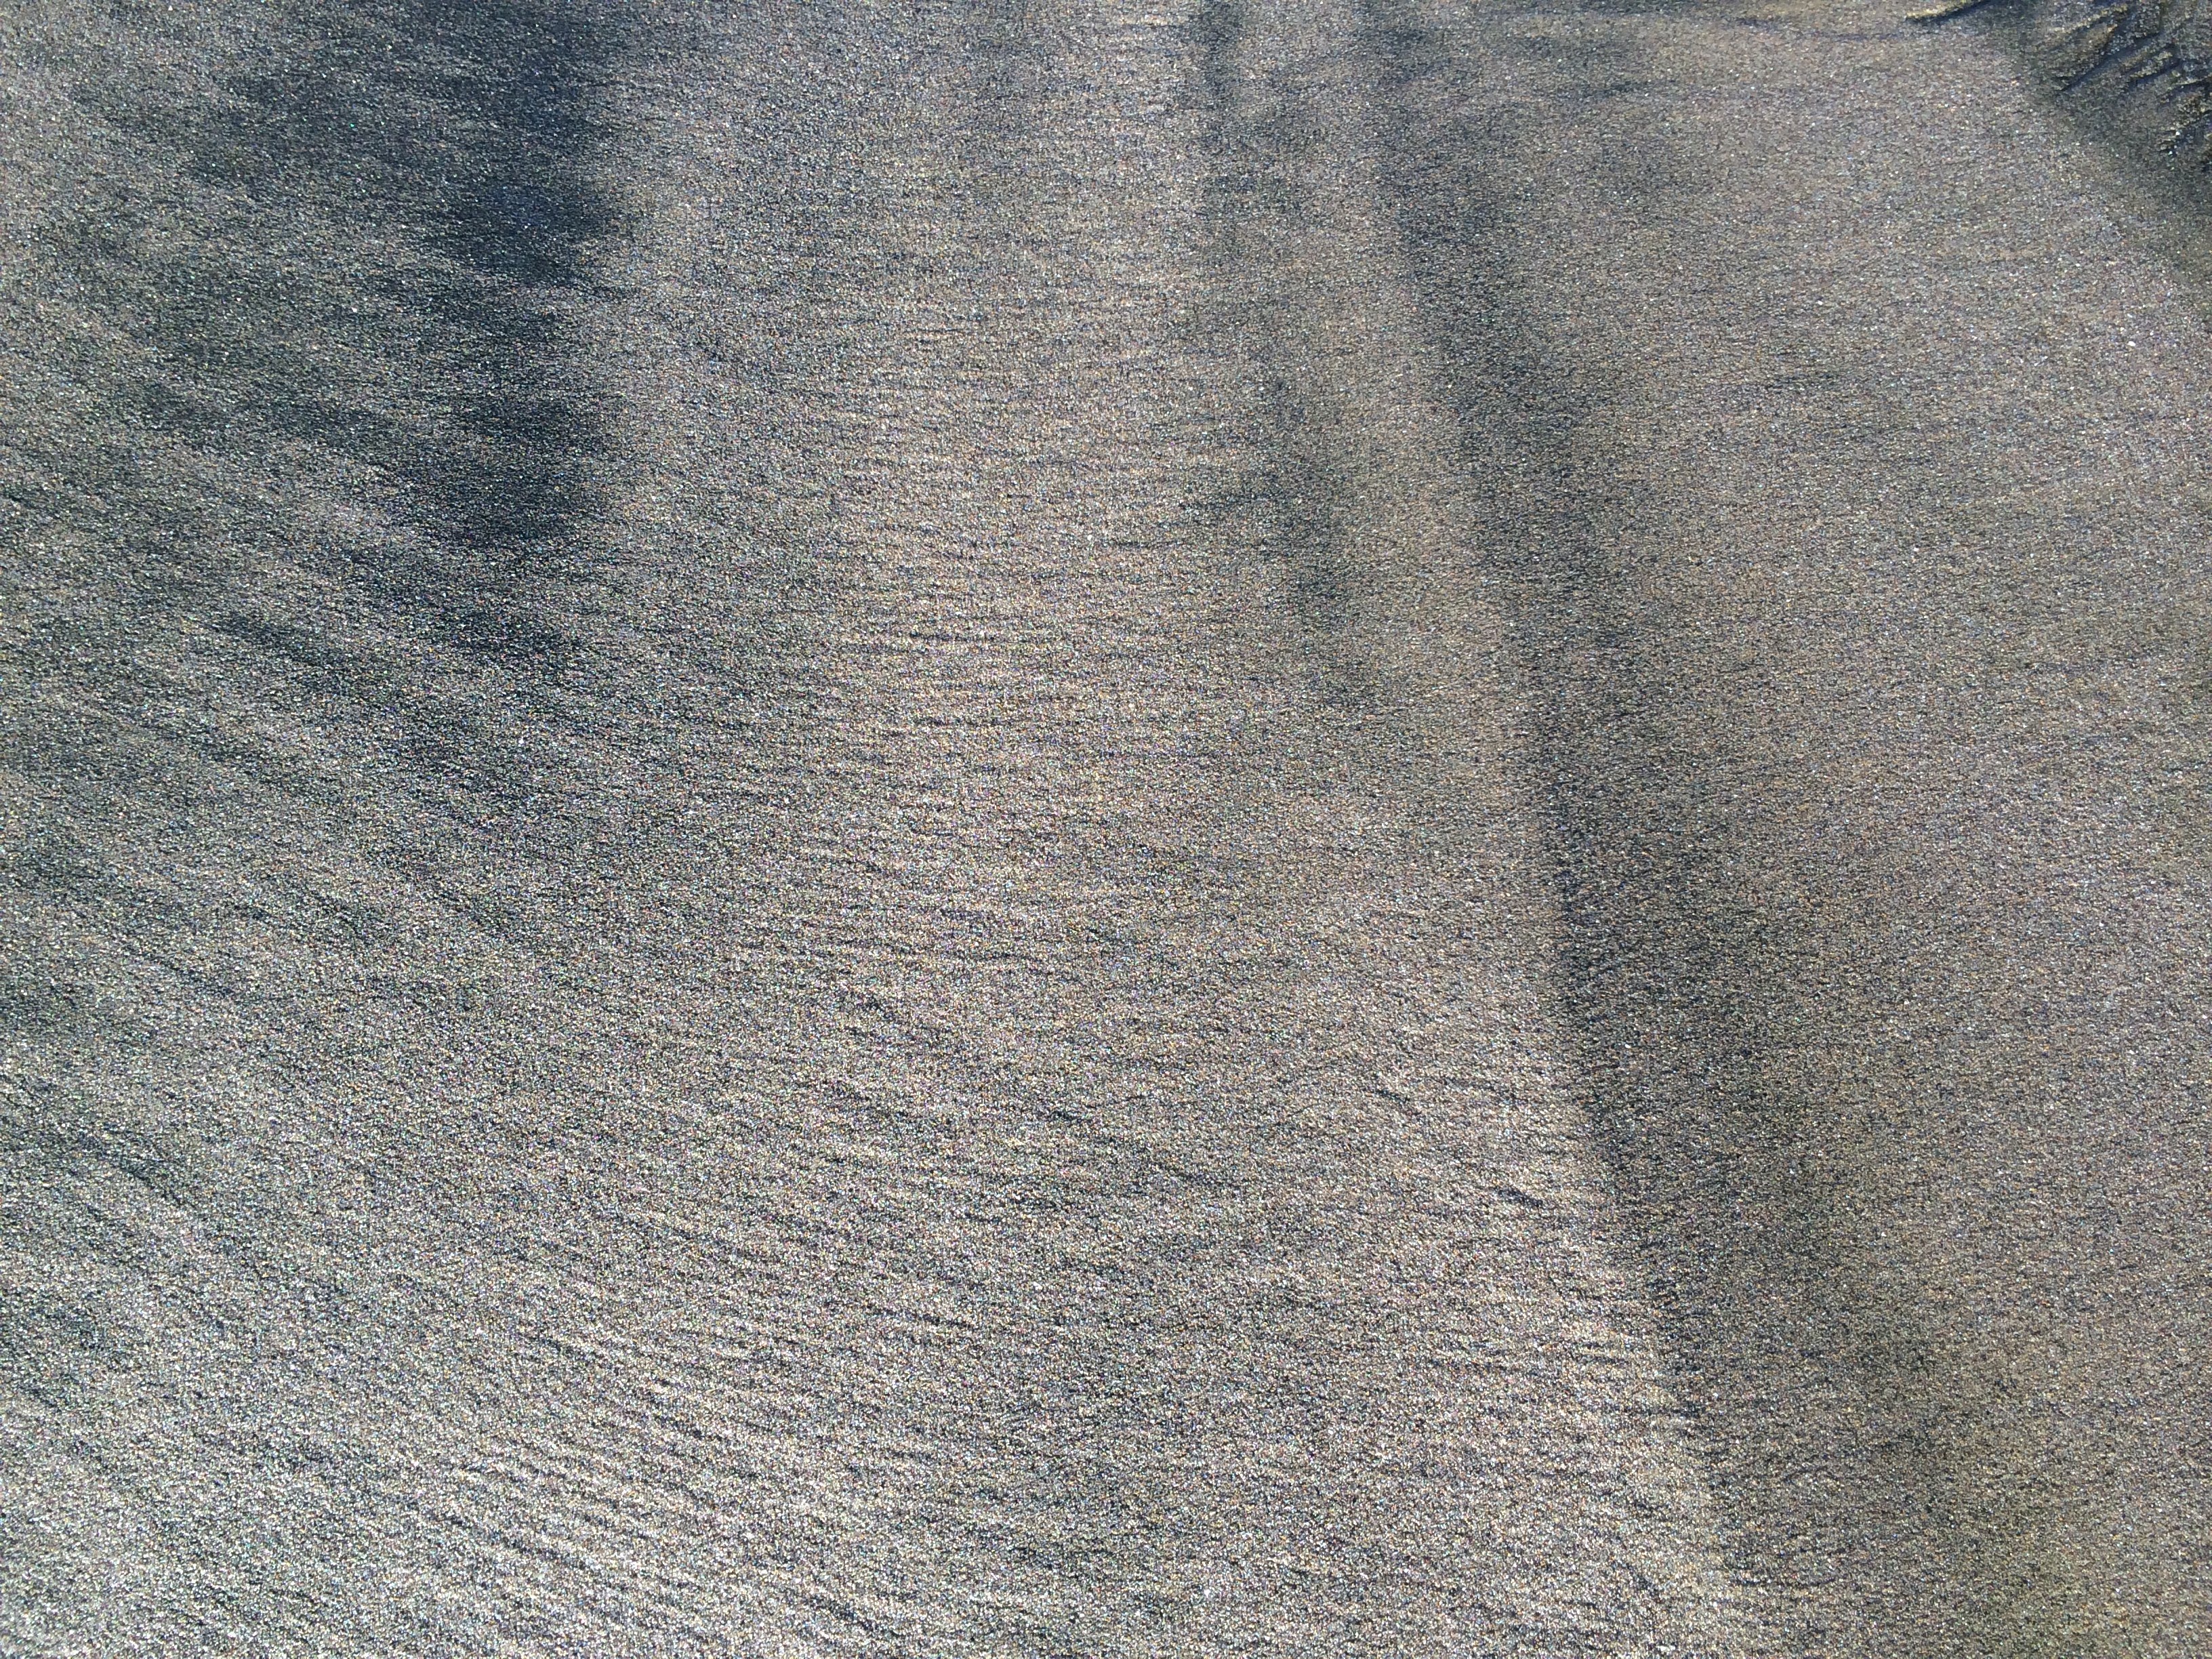
beach, landscape, sea, coast, nature, outdoor, sand, ocean, texture, shore, floor, coastal, wall, asphalt, coastline, seaside, environment, line, natural, soil, material, sandy, marine, flooring, road surface